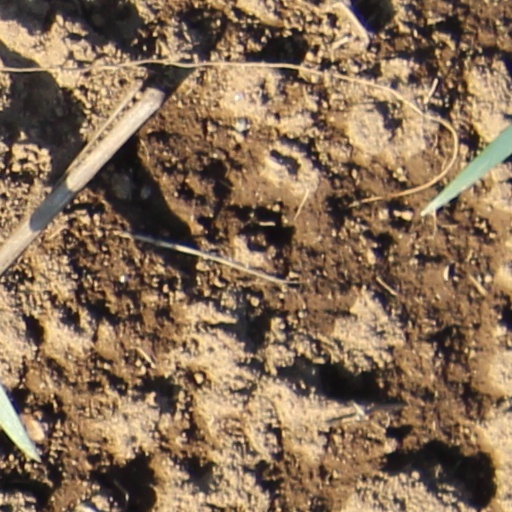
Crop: wheat